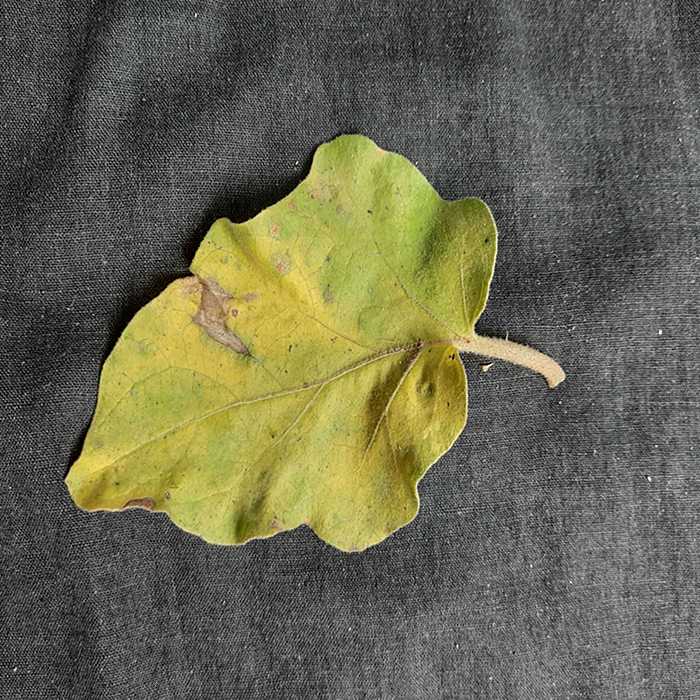
Plant: Eggplant
Label: Eggplant verticillium wilt